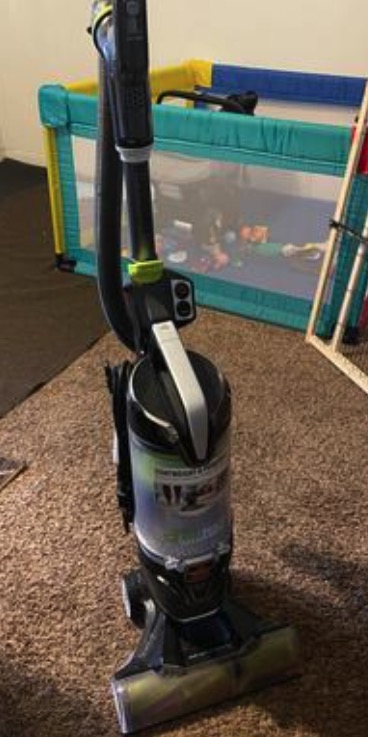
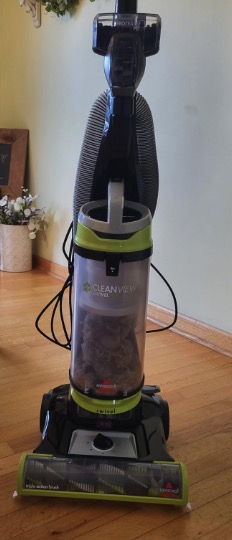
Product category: items_vacuum
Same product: no